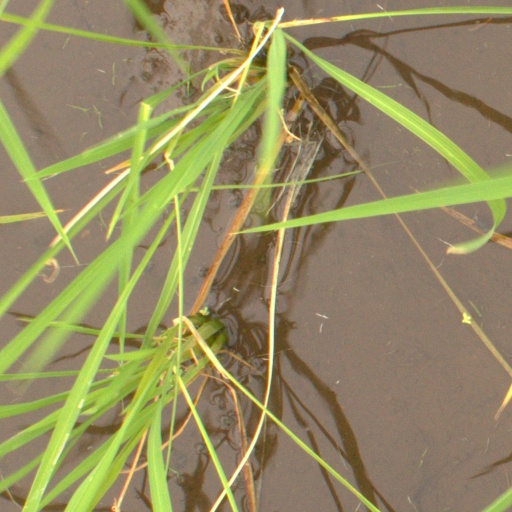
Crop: rice